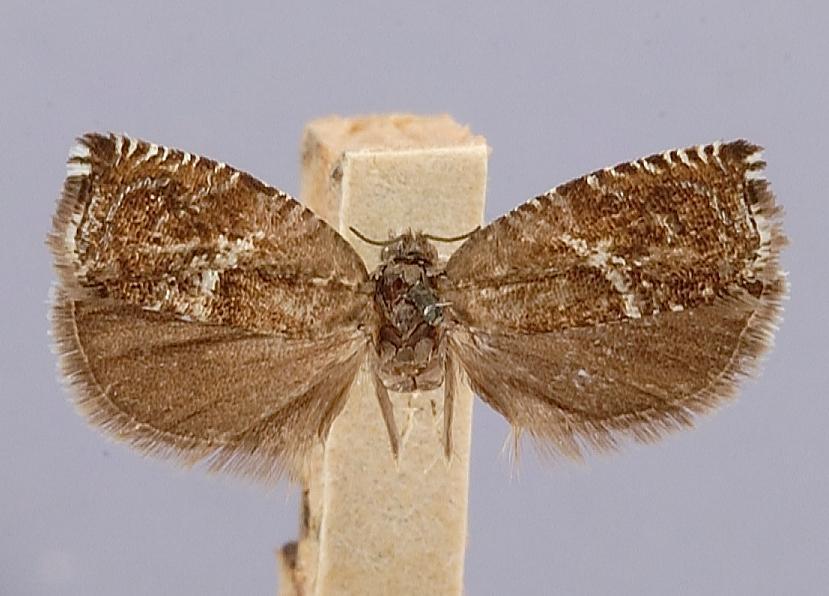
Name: Ancylis albafascia
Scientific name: Ancylis albafascia Heinrich, 1929
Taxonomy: Animalia, Arthropoda, Insecta, Lepidoptera, Tortricidae
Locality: Mineral King, Tulare, California, United States
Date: "June 24-30"